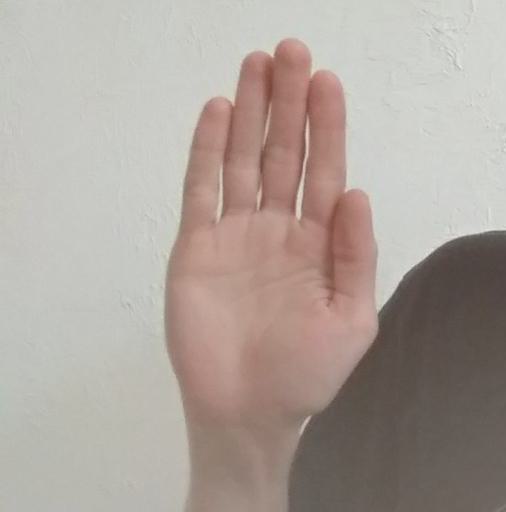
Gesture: stop